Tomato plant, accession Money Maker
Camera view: bottom (45 deg); turntable rotation: 180 degrees
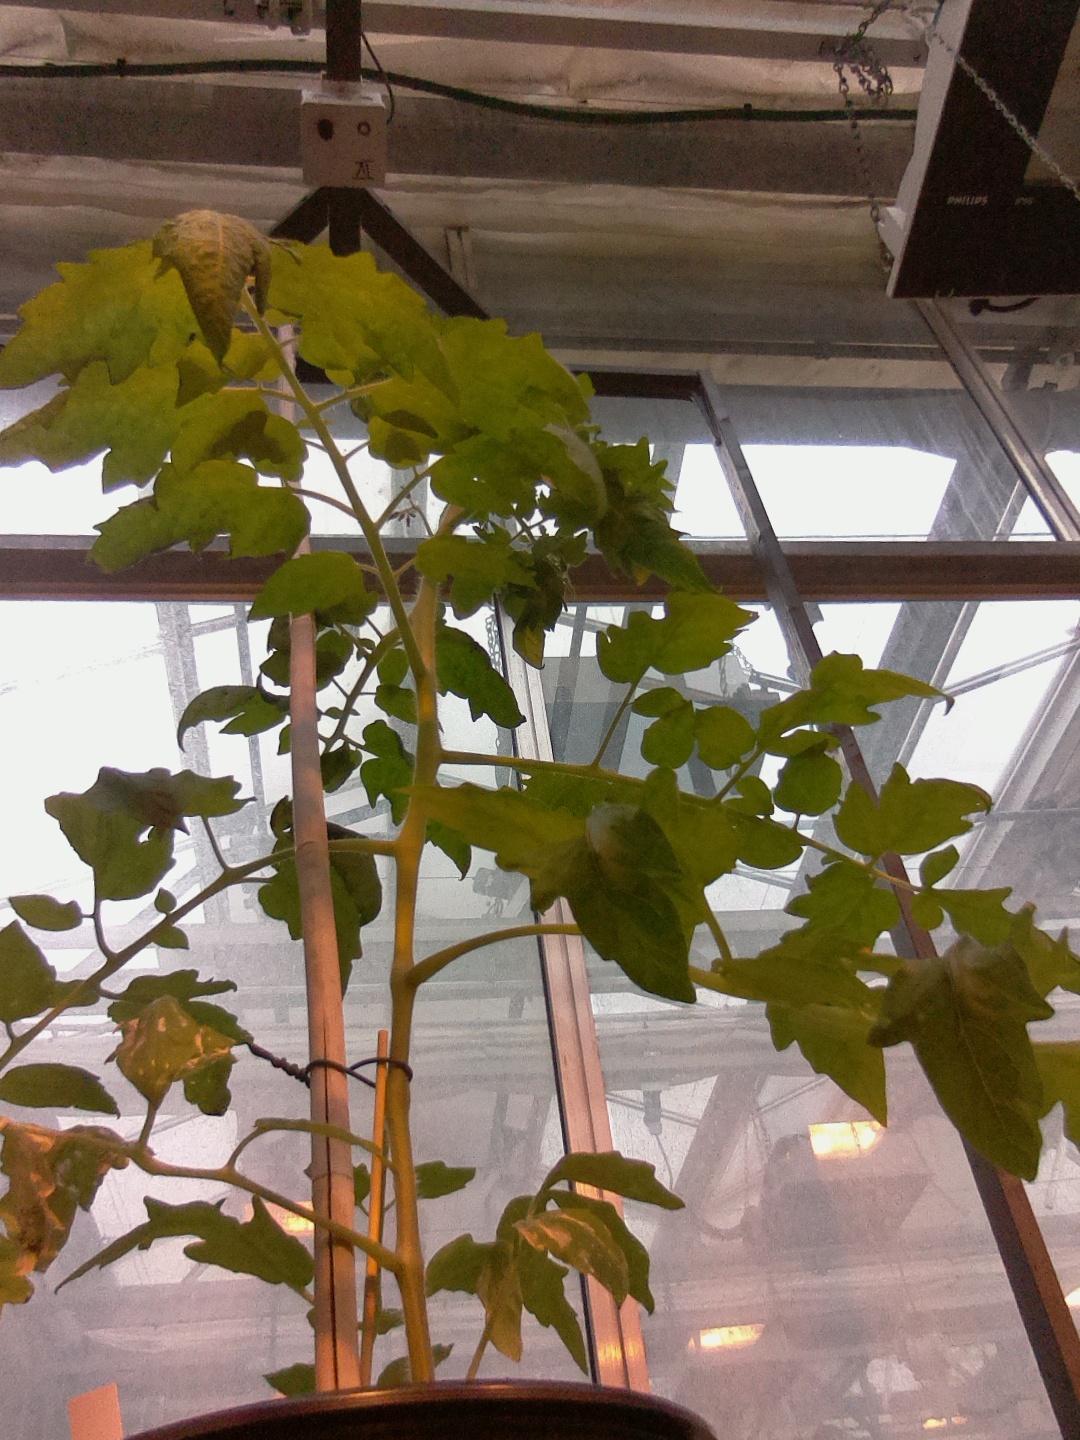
BBCH growth stage 53: 3 inflorescences visible